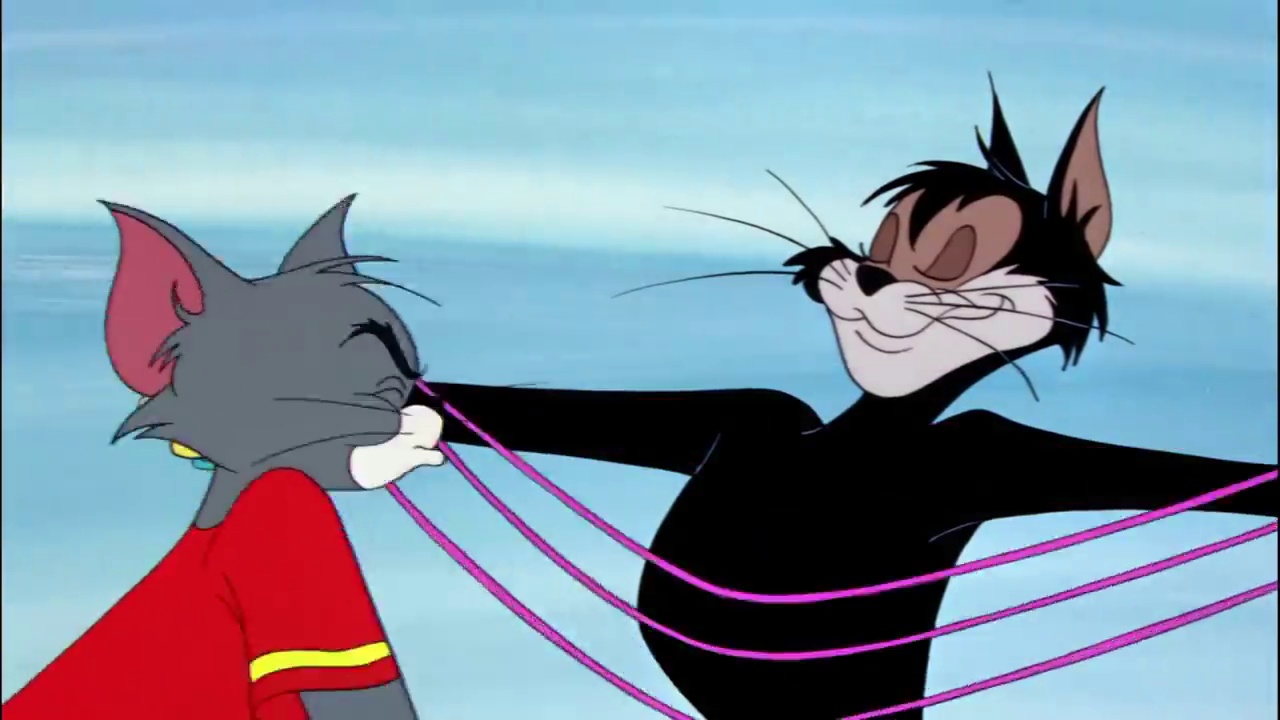
Portrait style: Cartoon Portrait